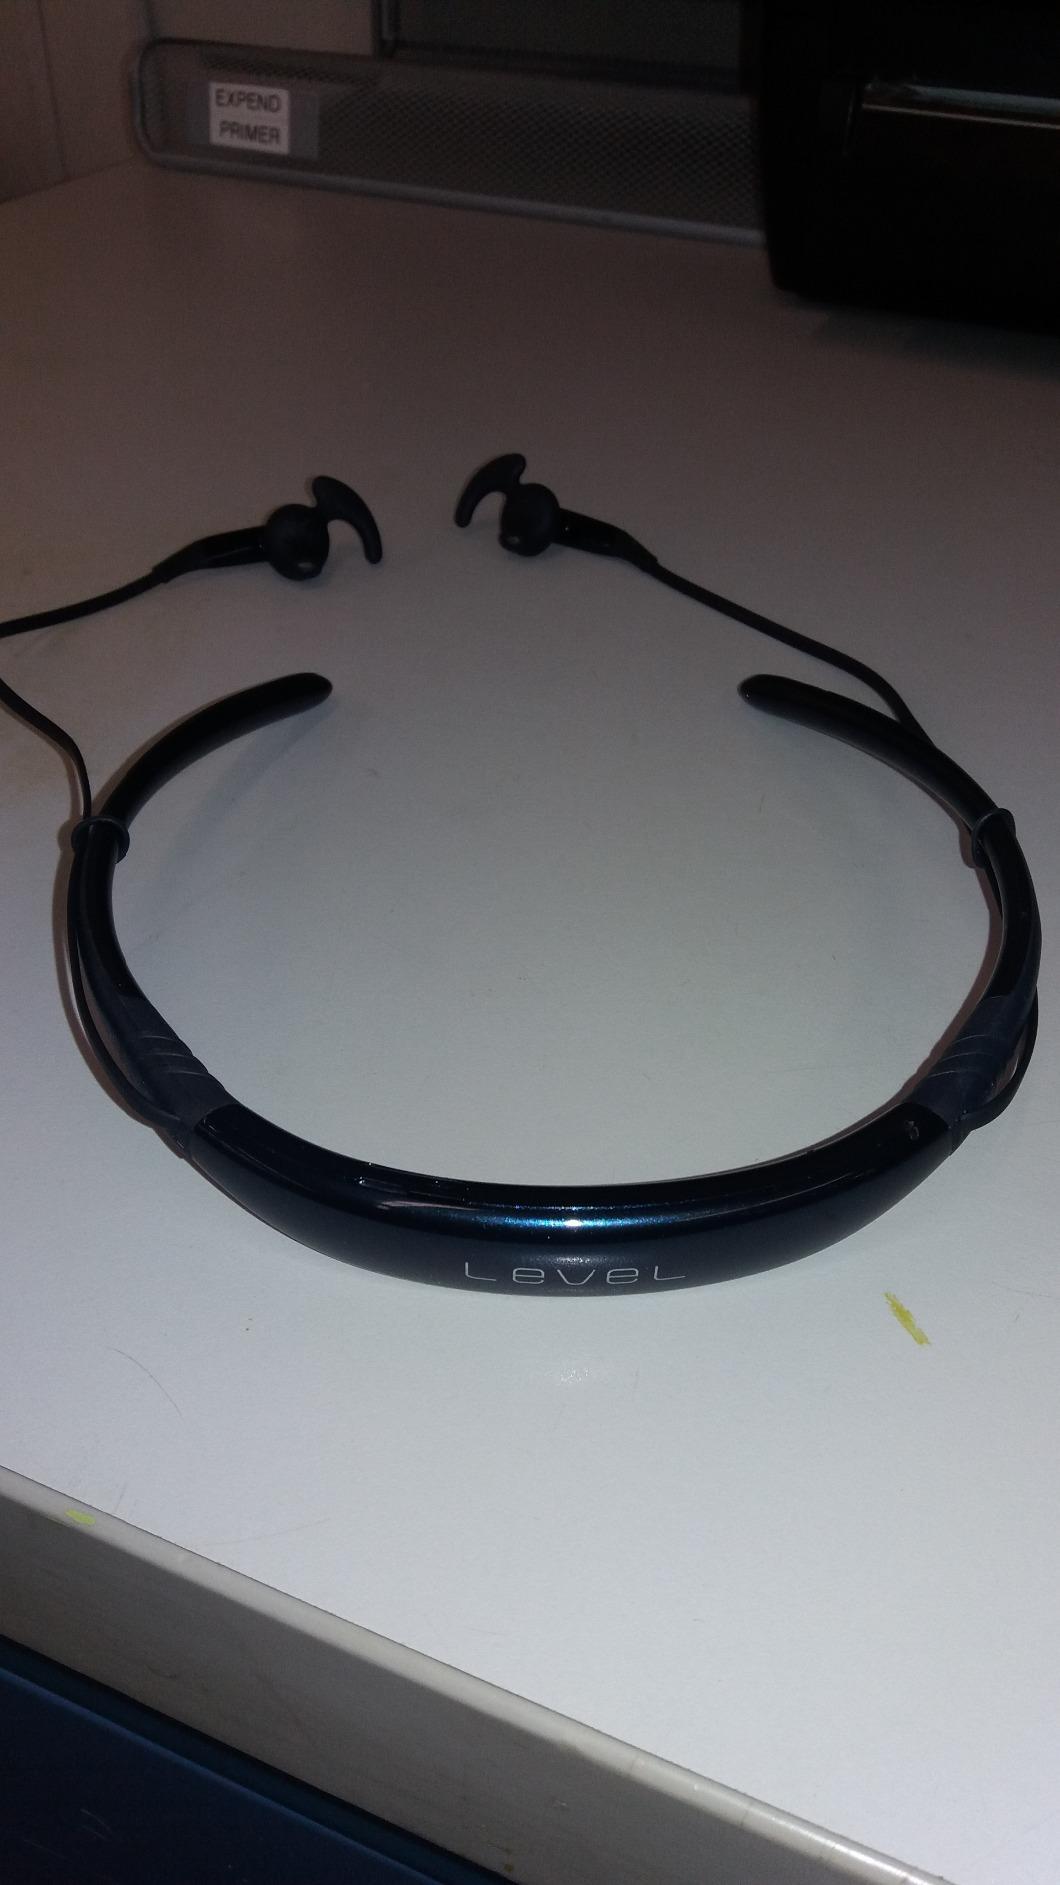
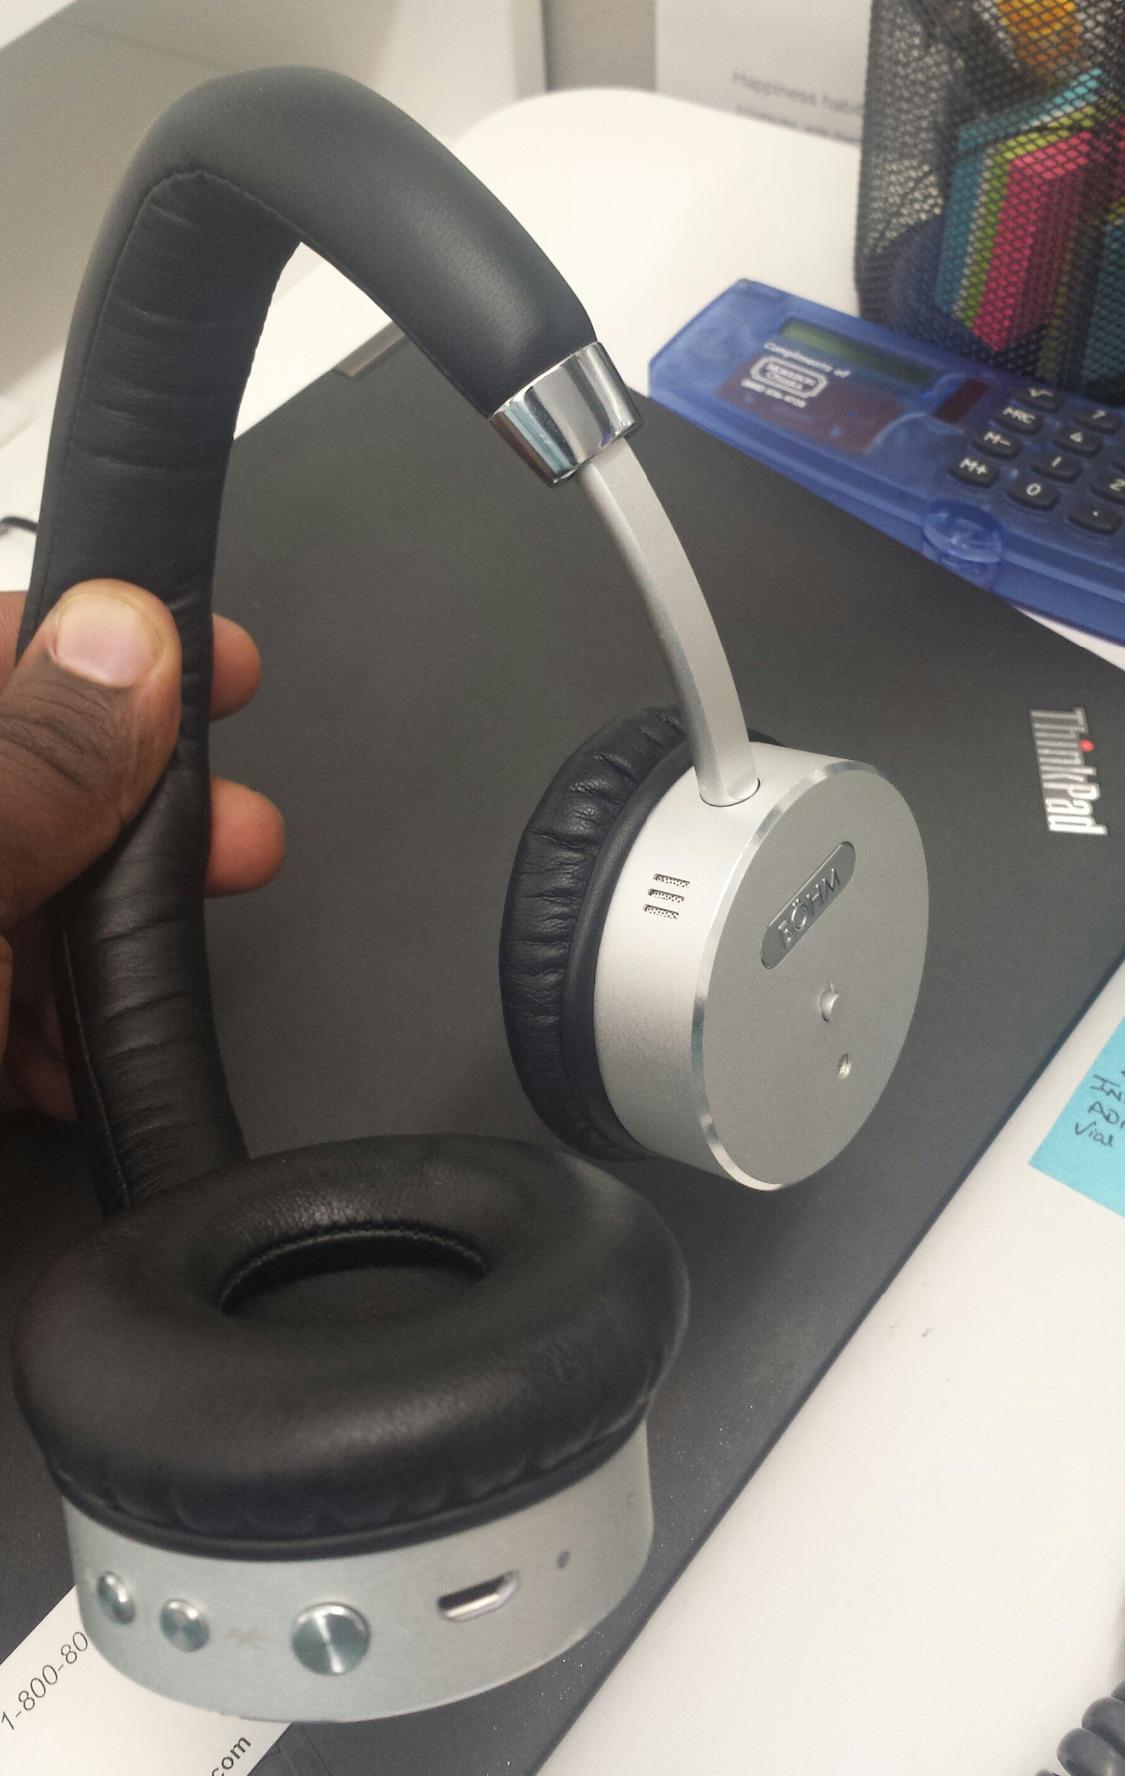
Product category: headphones
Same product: no